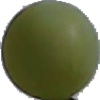
Label: Grape White 4